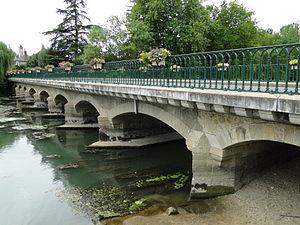
Pont de Pont-de-Ruan (Indre-et-Loire)
Pont-de-Ruan est une commune française située dans le département d'Indre-et-Loire, en région Centre-Val de Loire. Comptant plus de mille habitants en 2015, elle est intégrée au sein de la communauté de communes Touraine Vallée de l'Indre.